Bougainville campaign

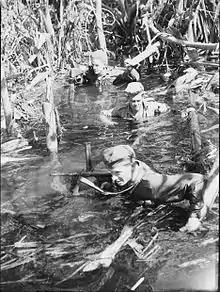
Australian troops from the 42nd Battalion patrol on Bougainville, January 1945

The invasion of the Philippines had been scheduled for January 1945, but the rapid pace of Allied victories in the Pacific caused MacArthur to bring forward the Philippines operation to October 1944. MacArthur would need all the ground troops he could get for the Leyte landings, so by mid-July MacArthur had decided to withdraw Griswold's XIV Corps from Bougainville for rest and refit, to be replaced by the Australian II Corps.